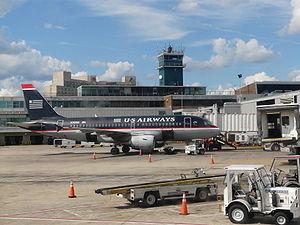
L'aéroport international de Philadelphie est le principal aéroport de l'État de Pennsylvanie, desservant notamment la ville de Philadelphie.